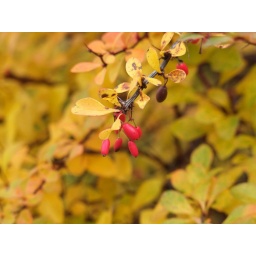
red spots in a yellow autumn world